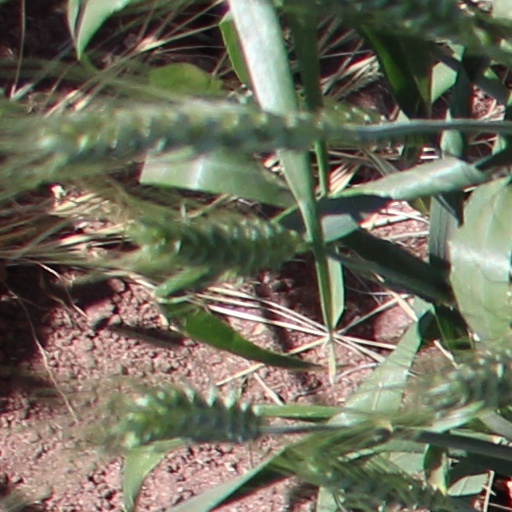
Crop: wheat